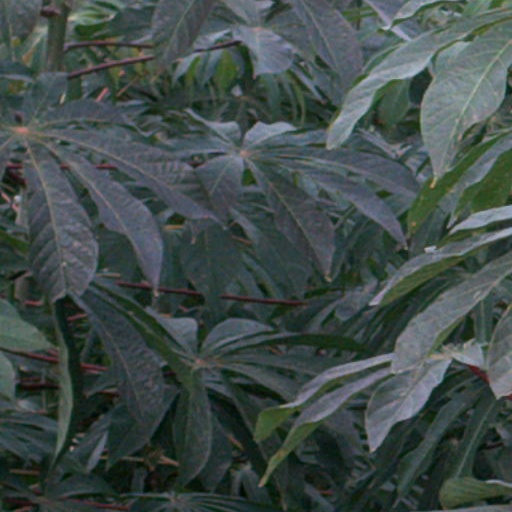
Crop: cassava